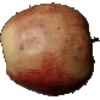
Label: Apple Red 3